The Holocaust in Libya

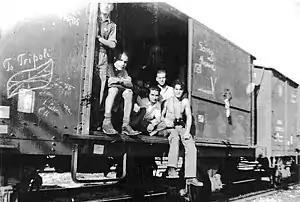
Jewish Holocaust survivors return to Libya from concentration camp Bergen-Belsen

German soldiers entered Italian Libya in 1941 after the Italian army was defeated in Cyrenaica, but German influence was felt starting in 1938. Due to the involvement and importance that the foreign Jews had in economy and commerce, they were treated normally, and the Italian government wasn't quick to apply the racial laws and expel the foreign Jews. Yet, there were incidents of German soldiers harassing Jews. After Italy joined the war in June 1940 the Jews' conditions worsened, and in September all the citizens of enemy countries were put in detention camps, in decent conditions. They were all expelled during the second half of 1941, mainly due to the fact that the detention camps became an economic burden. Many of those expelled had lived in Libya their whole lives, holding a second citizenship for convenience only. Approximately 1,600 Jews with French citizenship were expelled to Tunisia. Over 400 with British citizenship were sent to Italy. Those expelled from Benghazi were allowed to take valuables and were sent to a detention camp in Bologna, while those leaving Tripoli were allowed only personal items, and sent mainly to camps in Siena and Firenze. Living conditions were tight but they were treated well by the guards. In September 1943, Italy fell under German control, and in October Jewish men were sent from Arzo camp, east of Siena, to forced labor. Between February and May 1944, the expellees from Tripoli and some from Benghazi were sent to Bergen-Belsen camp, while most of the Benghazi expellees were sent to Innsbruck-Reichenau camp.